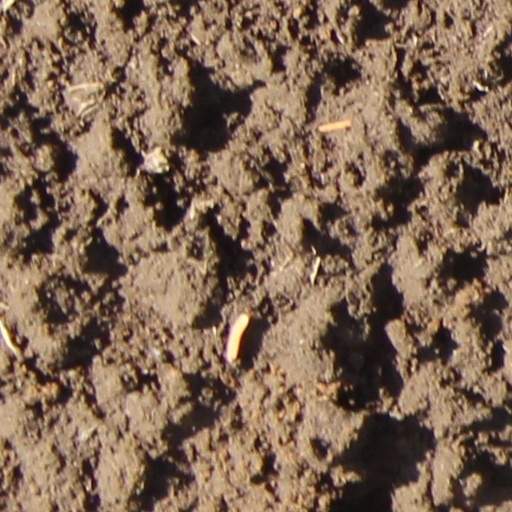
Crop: wheat